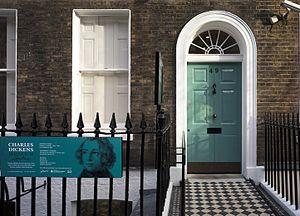
Les lieux de mémoire littéraires, dans l'acception ordinaire de l'expression, moins large que la définition adoptée par Pierre Nora, désignent les lieux marqués par le souvenir d'une présence d'un écrivain ou d'un événement lié à la littérature.